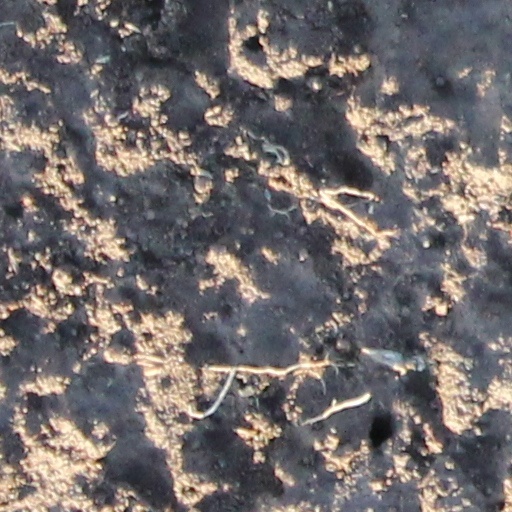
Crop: wheat